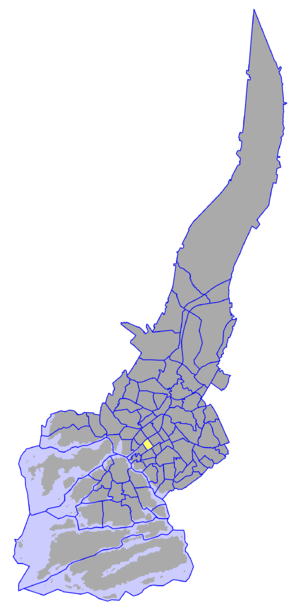
Martti ou le Quartier IV est un quartier de Turku en Finlande.